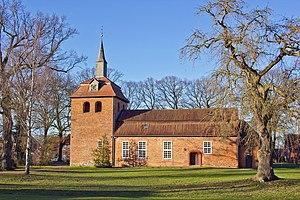
Gusborn est une municipalité allemande du land de Basse-Saxe et l'Arrondissement de Lüchow-Dannenberg. En 2014, elle comptait 1 222 hab.